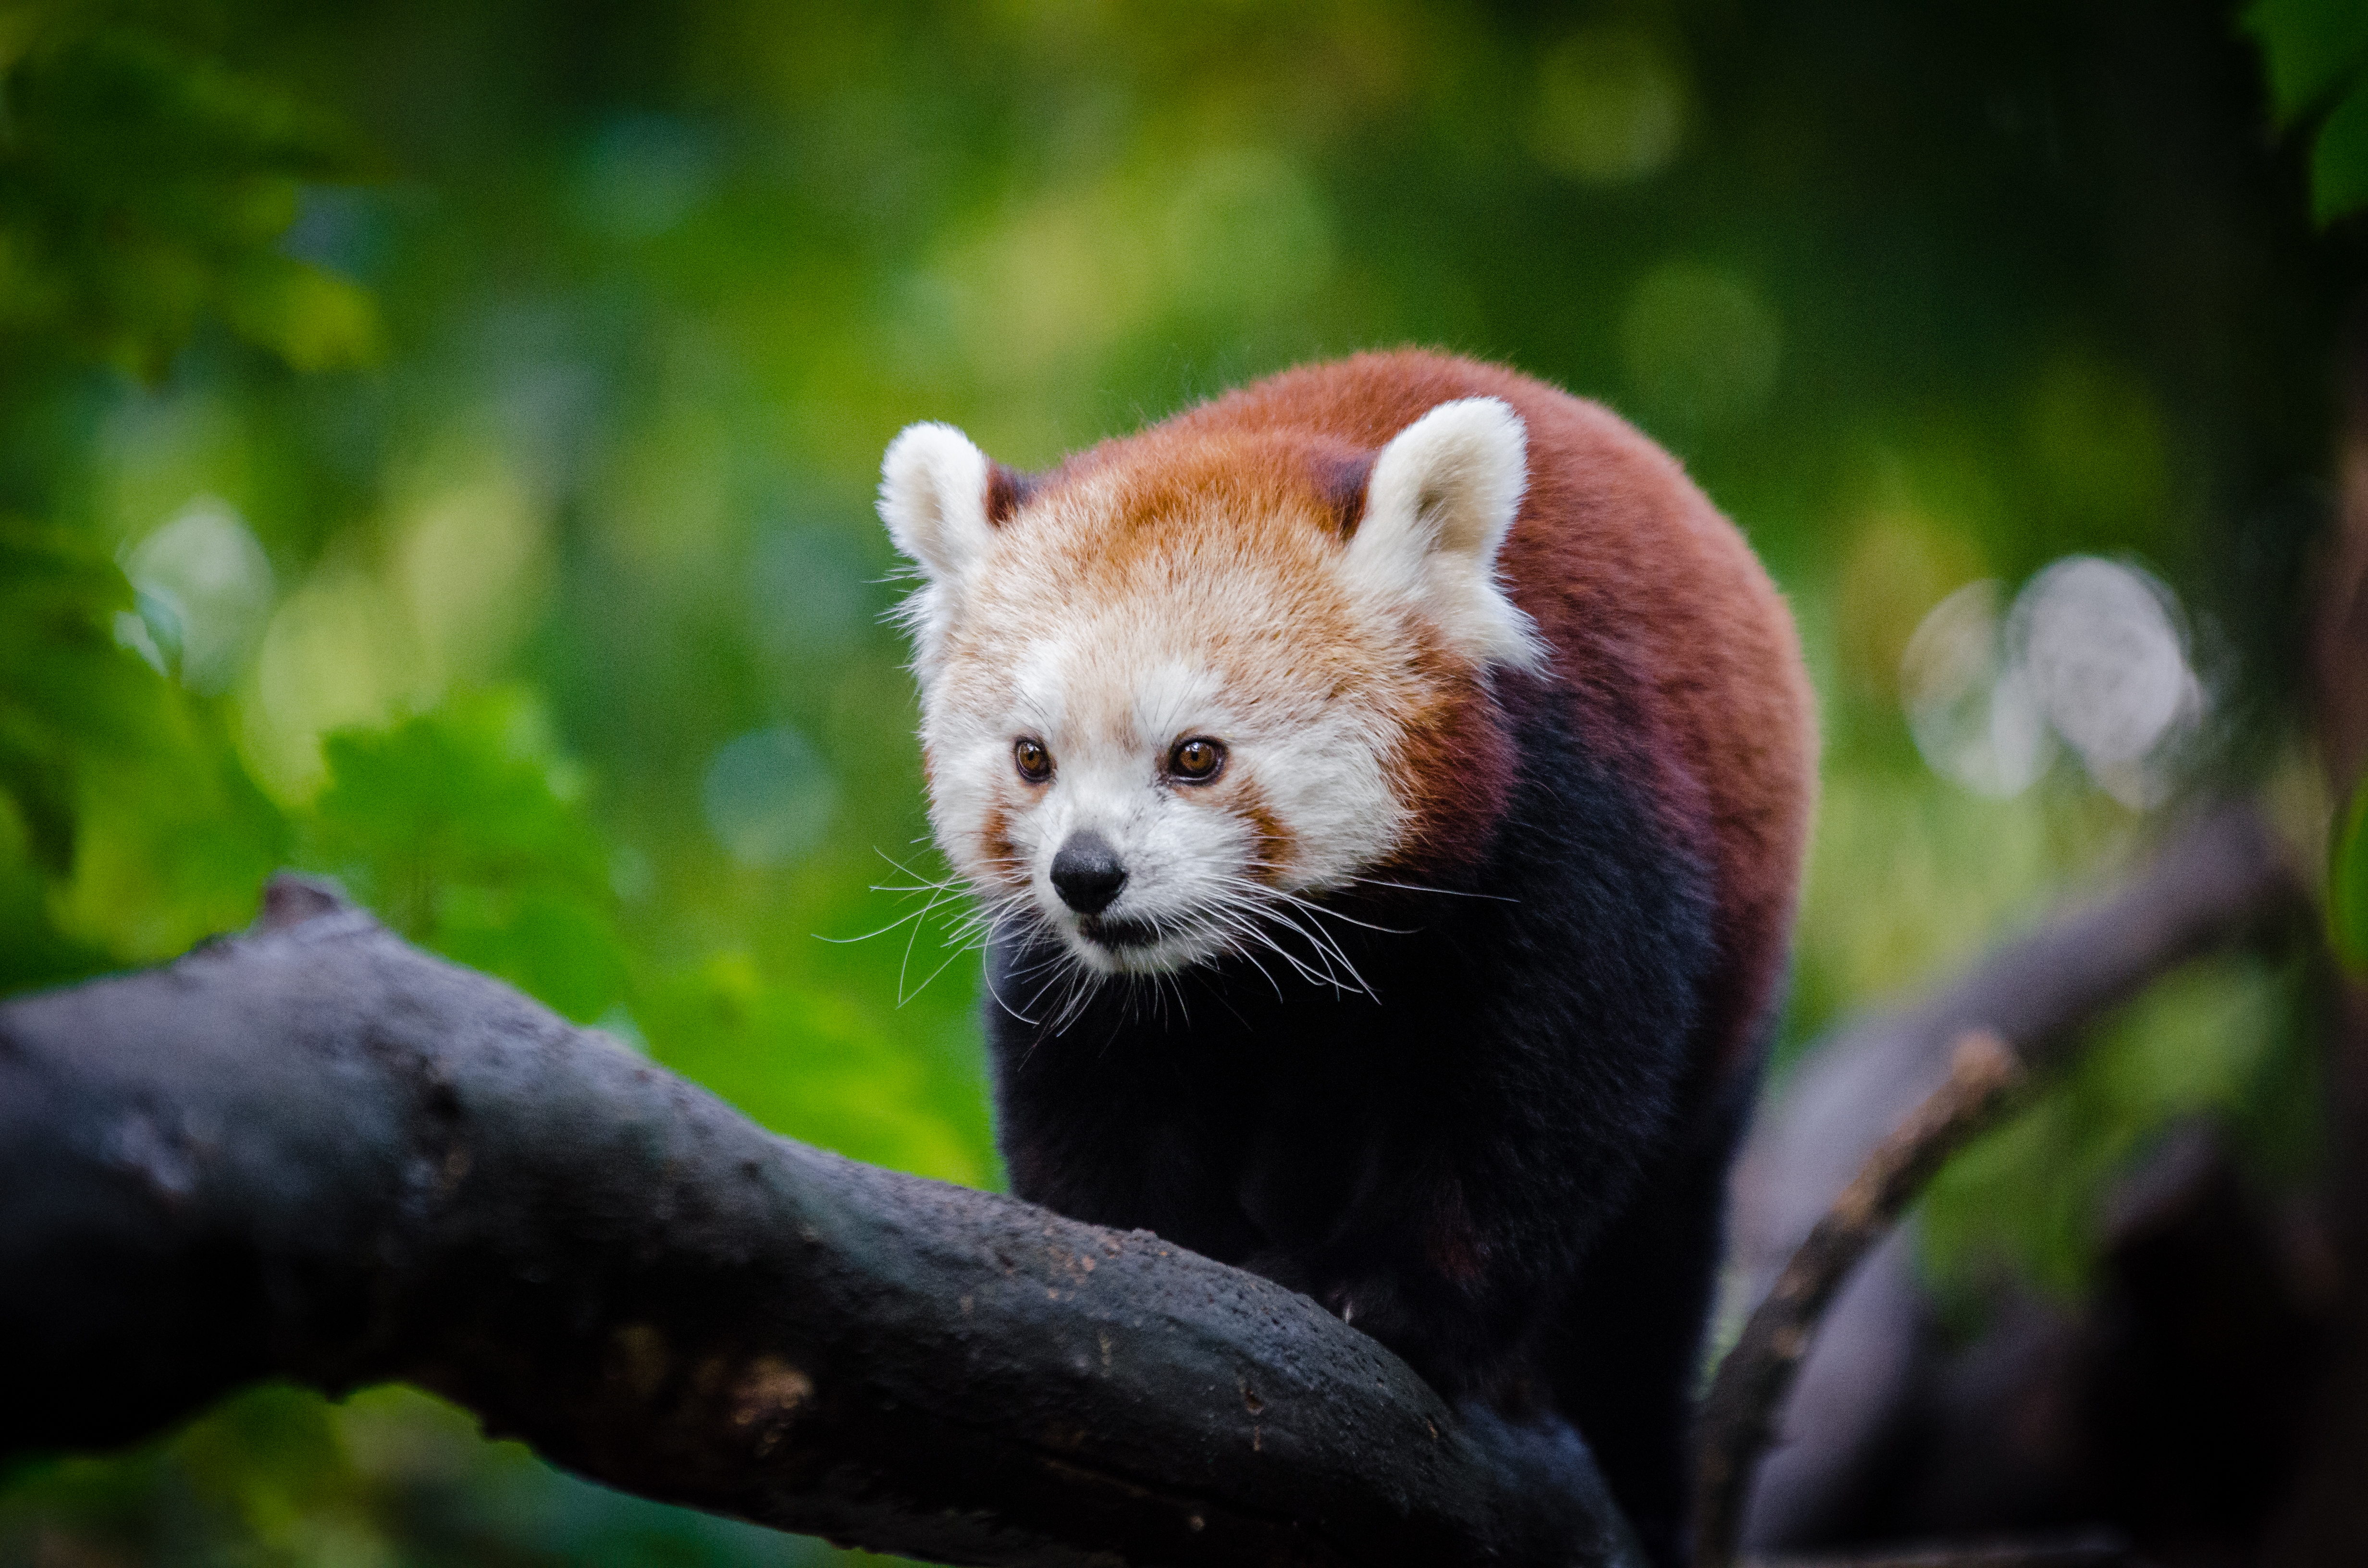
tree, nature, bokeh, blur, field, vintage, sweet, feet, animal, cute, female, wildlife, zoo, fur, orange, young, spring, green, high, red, foot, mammal, nikon, fauna, red panda, panda, 2015, face, nose, paw, tail, animals, ears, endangered, vertebrate, germany, deutschland, natur, paws, tier, depth, iso, depthoffield, fell, gesicht, baum, adorable, bamboo, d7000, roter, kleiner, niedlich, sues, suess, species, bedrohte, tierart, tierpark, weiblich, jungtier, jung, ohren, schwanz, nase, bedroht, ailurus, fulgens, mozilla, firefox, wochenende, weekend, fr hling, gr n, s s